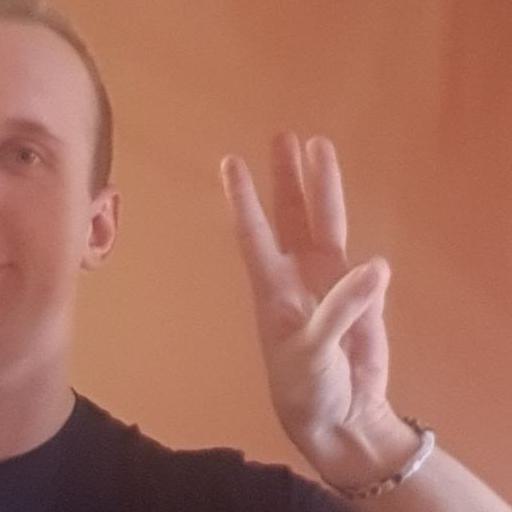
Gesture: three